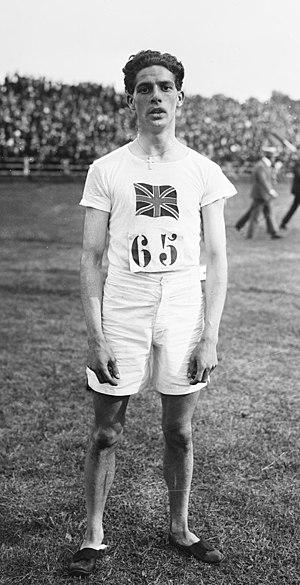
Cecil Redvers Griffiths, né le 18 février 1900 à Neath et mort le 29 juillet 1945 à Londres est un athlète britannique spécialiste du 800 mètres.